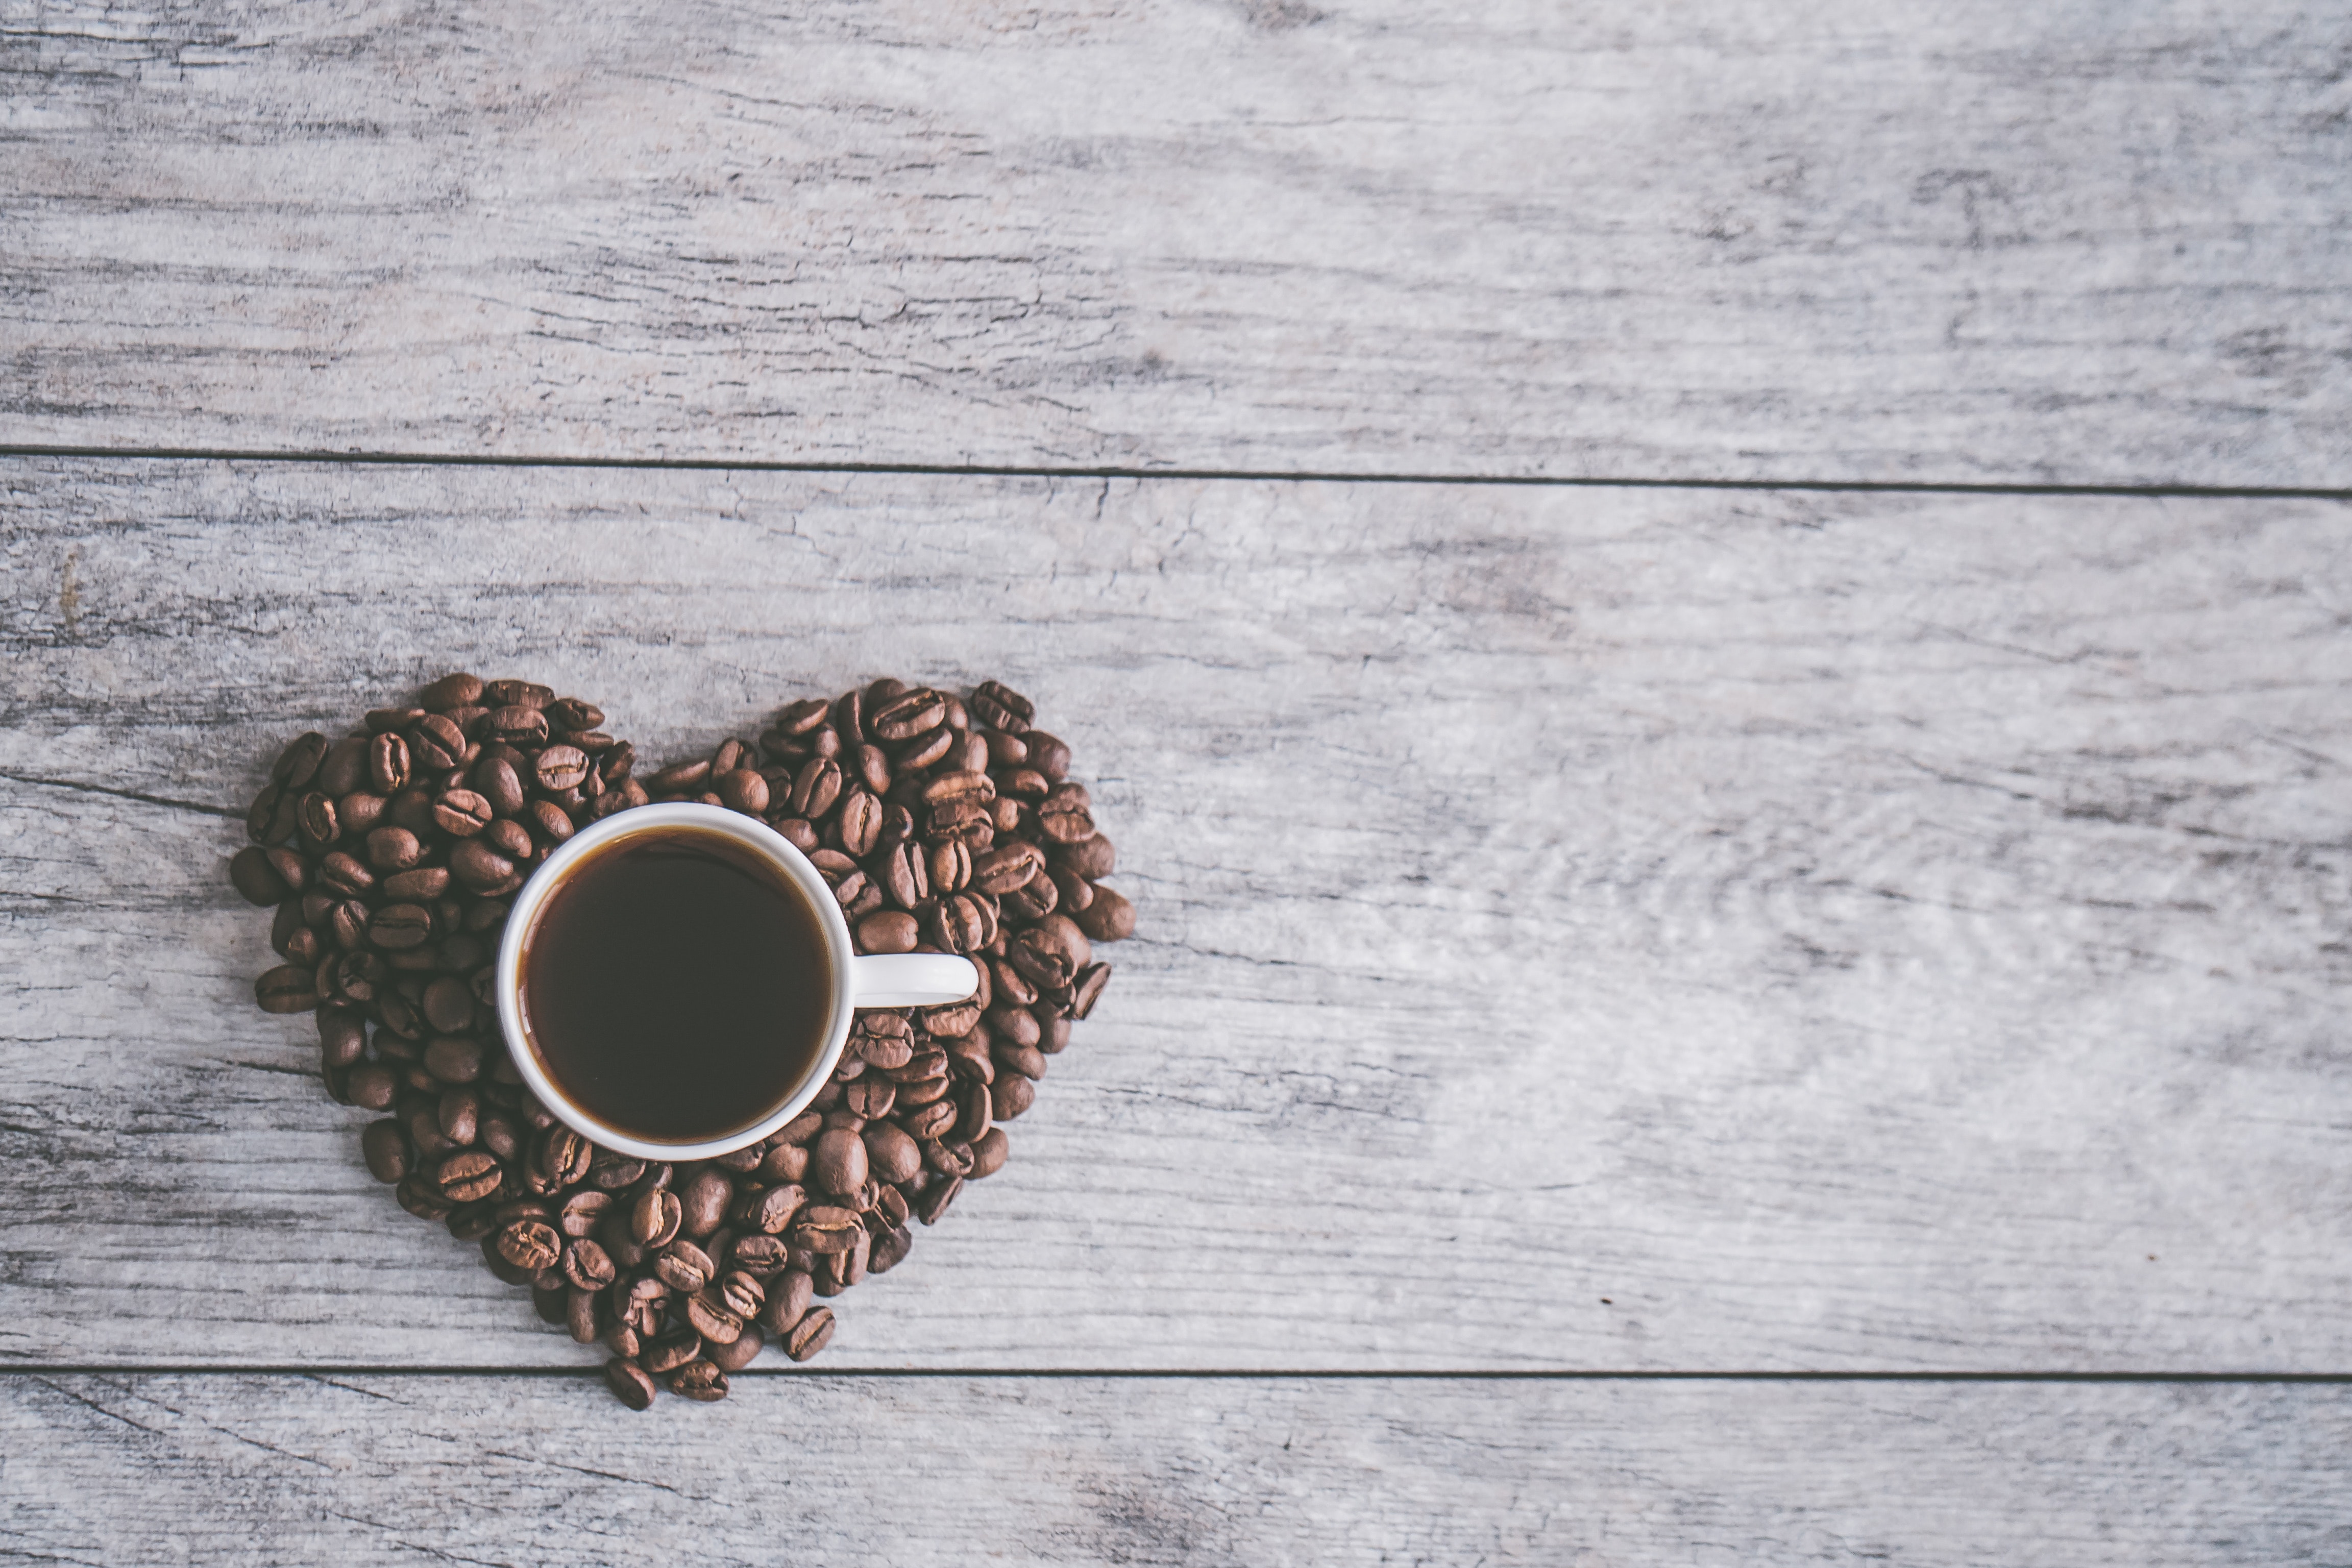
heart, wood, font, fashion accessory, still life photography, linens, metal